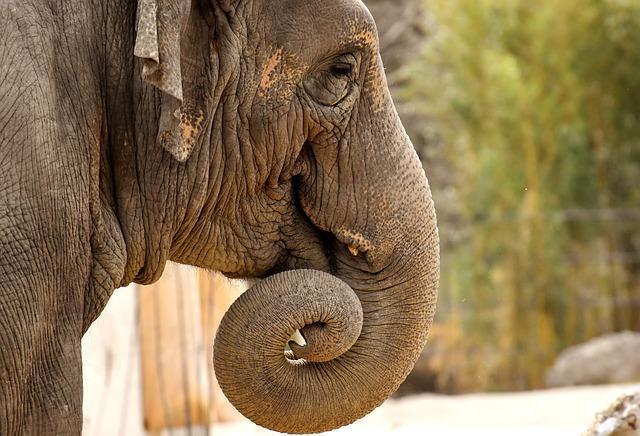
elephant